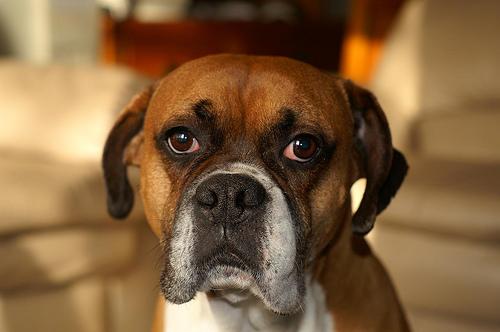
Breed: boxer